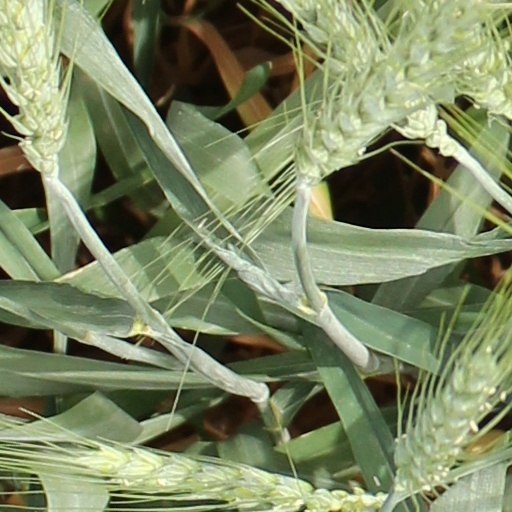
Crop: wheat